Cary family

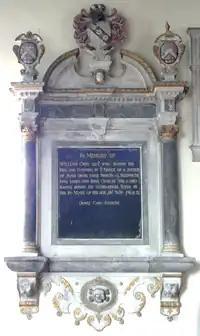
Mural monument to William Cary (1576–1652), All Saints Church, Clovelly

William Cary (1576–1652), son and heir of George Cary (1543-1601), was Justice of the Peace for Devon, MP for Mitchell, Cornwall, in 1604, eldest son and heir by his father's first wife. He is sometimes said to be the model for "Will Cary" featured in "Westward Ho!", the 1855 novel by Charles Kingsley (1819–1875), who appears in the narrative concerning the Spanish Armada in 1588, although he would have been a boy aged just 12 at the time. However the "daring foreign exploits attributed to him are entirely fictional". Kingsley spent much of his childhood at Clovelly as his father was Rev. Charles Kingsley, Curate of Clovelly 1826-1832 and Rector 1832-1836. Indeed the author's small brass monumental tablet is affixed to the wall of the church under the mural monument of Sir Robert Cary (1610–1675), eldest son of William Cary (1576–1652).